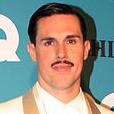
Age: 29